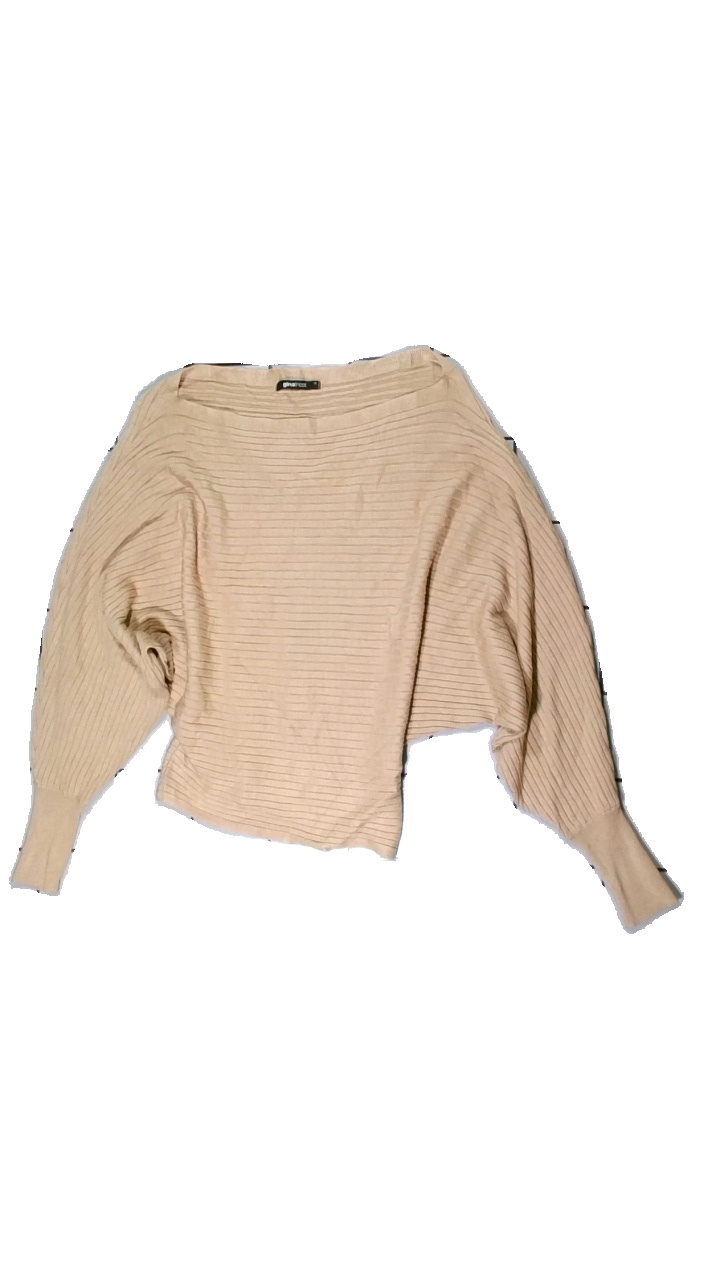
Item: Sweater (Ladies)
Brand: Gina Tricot
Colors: Beige
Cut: Regular
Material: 100% Viscose
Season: All
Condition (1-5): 5
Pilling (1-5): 5
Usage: Reuse
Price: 50-100